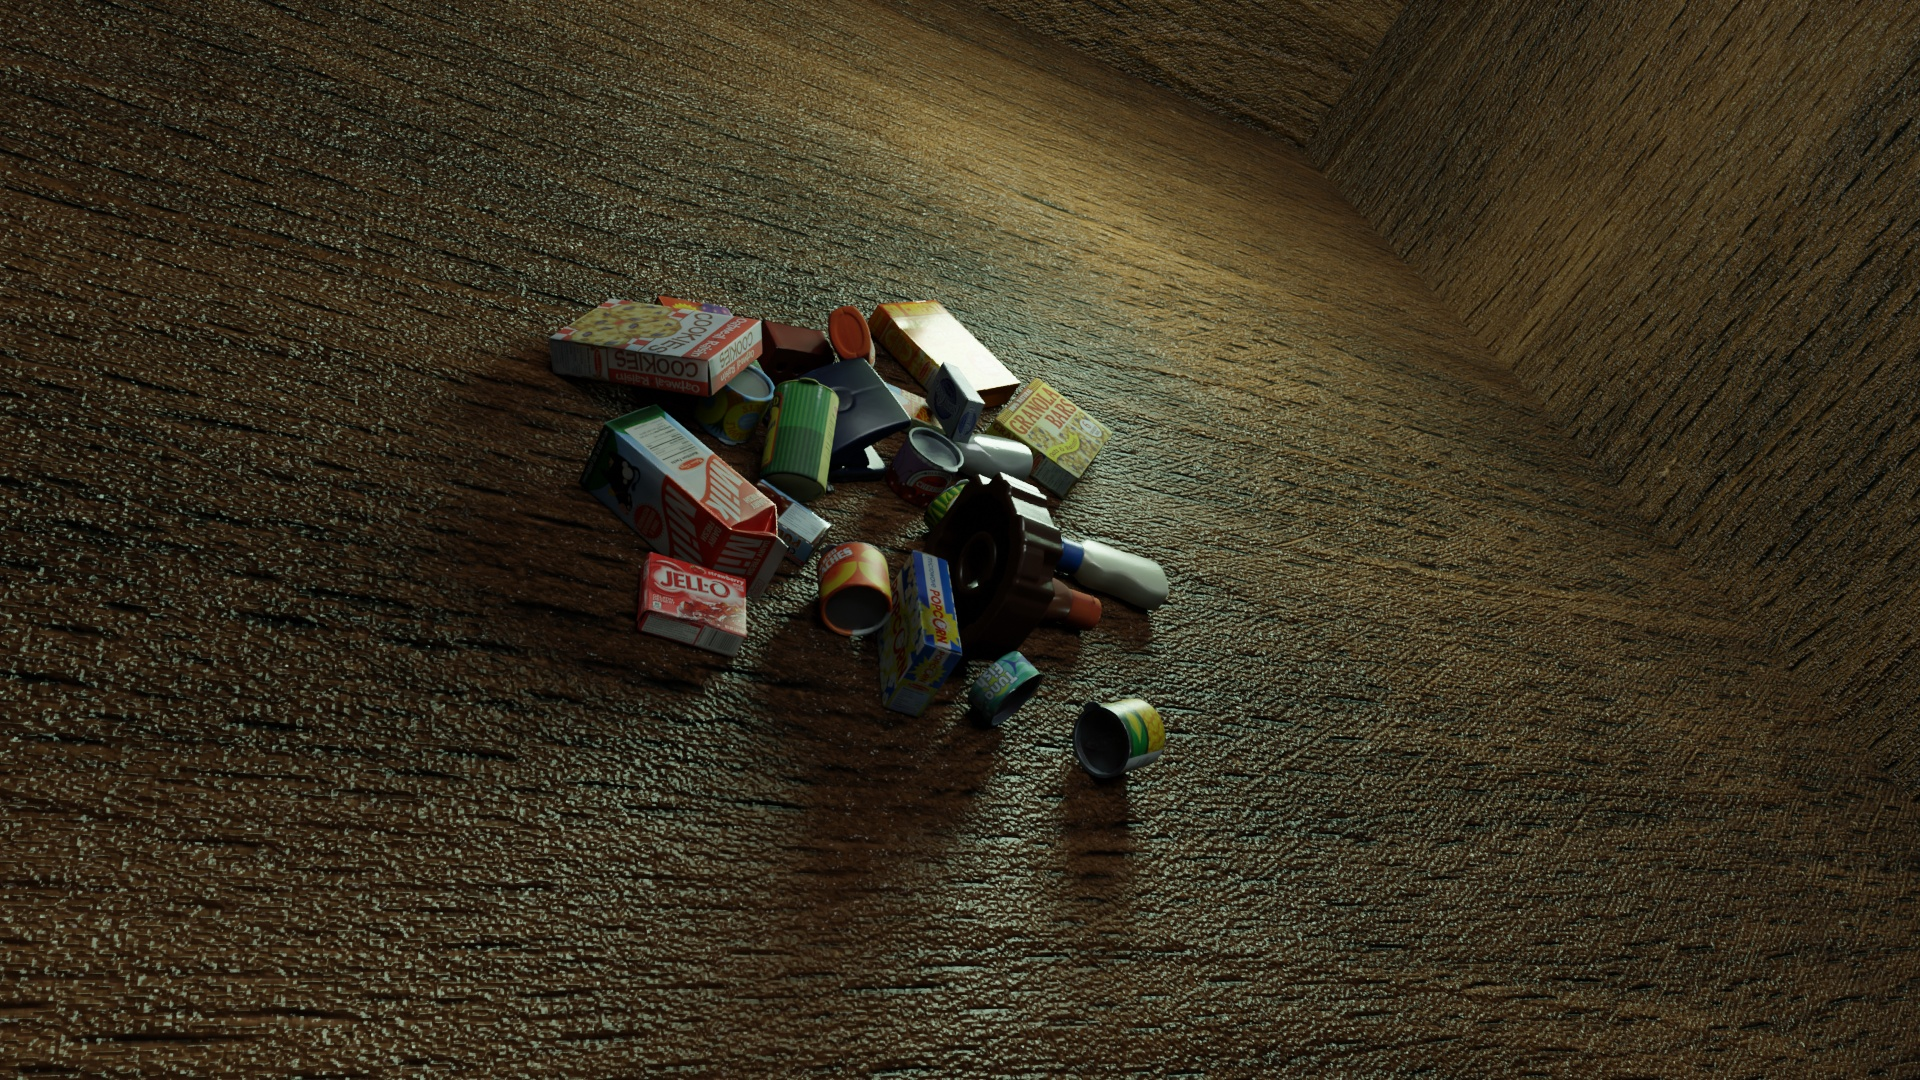
Question:
What are the eight normalized (x, y) image coordinates between 0 and 1 of the cuboid corners for the cylindrical can of pitted cherries with the vibrant cherry graphics label? Your answer should be a list of normalized (x, y) image coordinates between 0 and 1 with bottom face first then top face, all counter-clockwise.
Answer: [(0.455729, 0.426852), (0.466146, 0.467593), (0.492708, 0.476852), (0.481771, 0.436111), (0.469271, 0.388889), (0.480208, 0.42963), (0.506771, 0.439815), (0.495312, 0.4)]